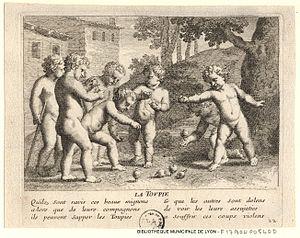
Jeux d'enfants
Une toupie est un jouet destiné à tourner sur lui-même le plus longtemps possible, en équilibre sur sa pointe.